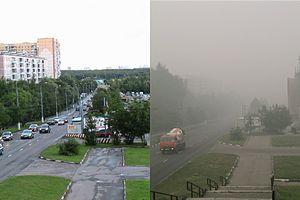
Moscou, Yasenevo, Vue de l'Avenue Aivazovskogo. A gauche
Les incendies de forêt en Russie de 2010 sont une série d'incendies apparus principalement à l'ouest de la Russie, mais aussi au nord-est du pays à partir de la fin du mois de juillet 2010.